Loudness compensation

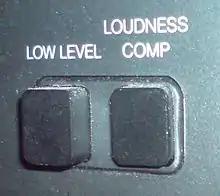
Loudness compensation activated on a NAD amplifier.

Loudness compensation, or simply loudness, is a setting found on some hi-fi equipment that increases the level of the high and low frequencies. This is intended to be used while listening at low-volume levels, to compensate for the fact that as the loudness of audio decreases, the ear's lower sensitivity to extreme high and low frequencies may cause these signals to fall below the threshold of hearing. As a result audio material may become thin sounding at low volumes, losing bass and treble. The loudness compensation feature applies equalization and is intended to rectify this situation.